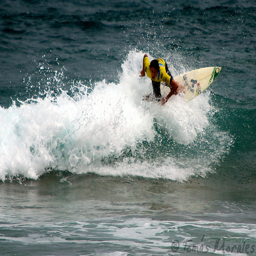
A person on a surfboard in the water.
Surfer in yellow suit displaying skills on small breaking wave.
Person riding a surfboard sideways through a wave
A man on a Surfboard is riding a wave
a surfer in yellow wiping out on a wave